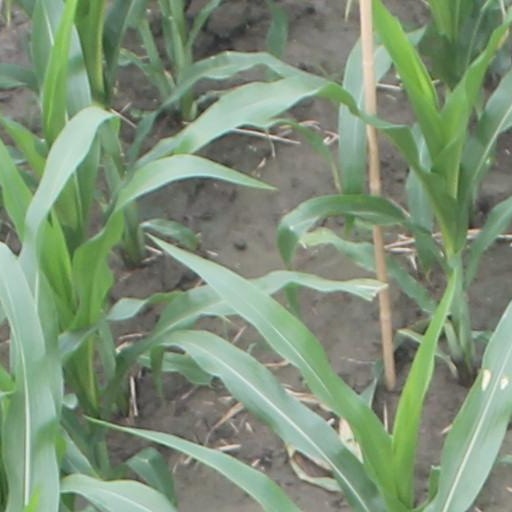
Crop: maize; corn